Idol Defense Force Hummingbird

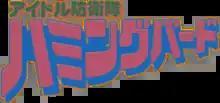

is a two-volume Japanese light novel series written by Hitoshi Yoshioka that tells the very offbeat tale of five idol singer/fighter pilot sisters. It was adapted into an anime series consisting of four OVA episodes that ran from 1993 to 1995.